Metztitlán

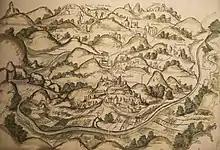
Map of Metztitlán - Geographical relations of the Indies (1579).

From Náhuatl "Metztli" 'moon' and "tlan" 'place' so its meaning would be: 'Place of the moon'. The town is named after the Aztec moon goddess, Meztli.